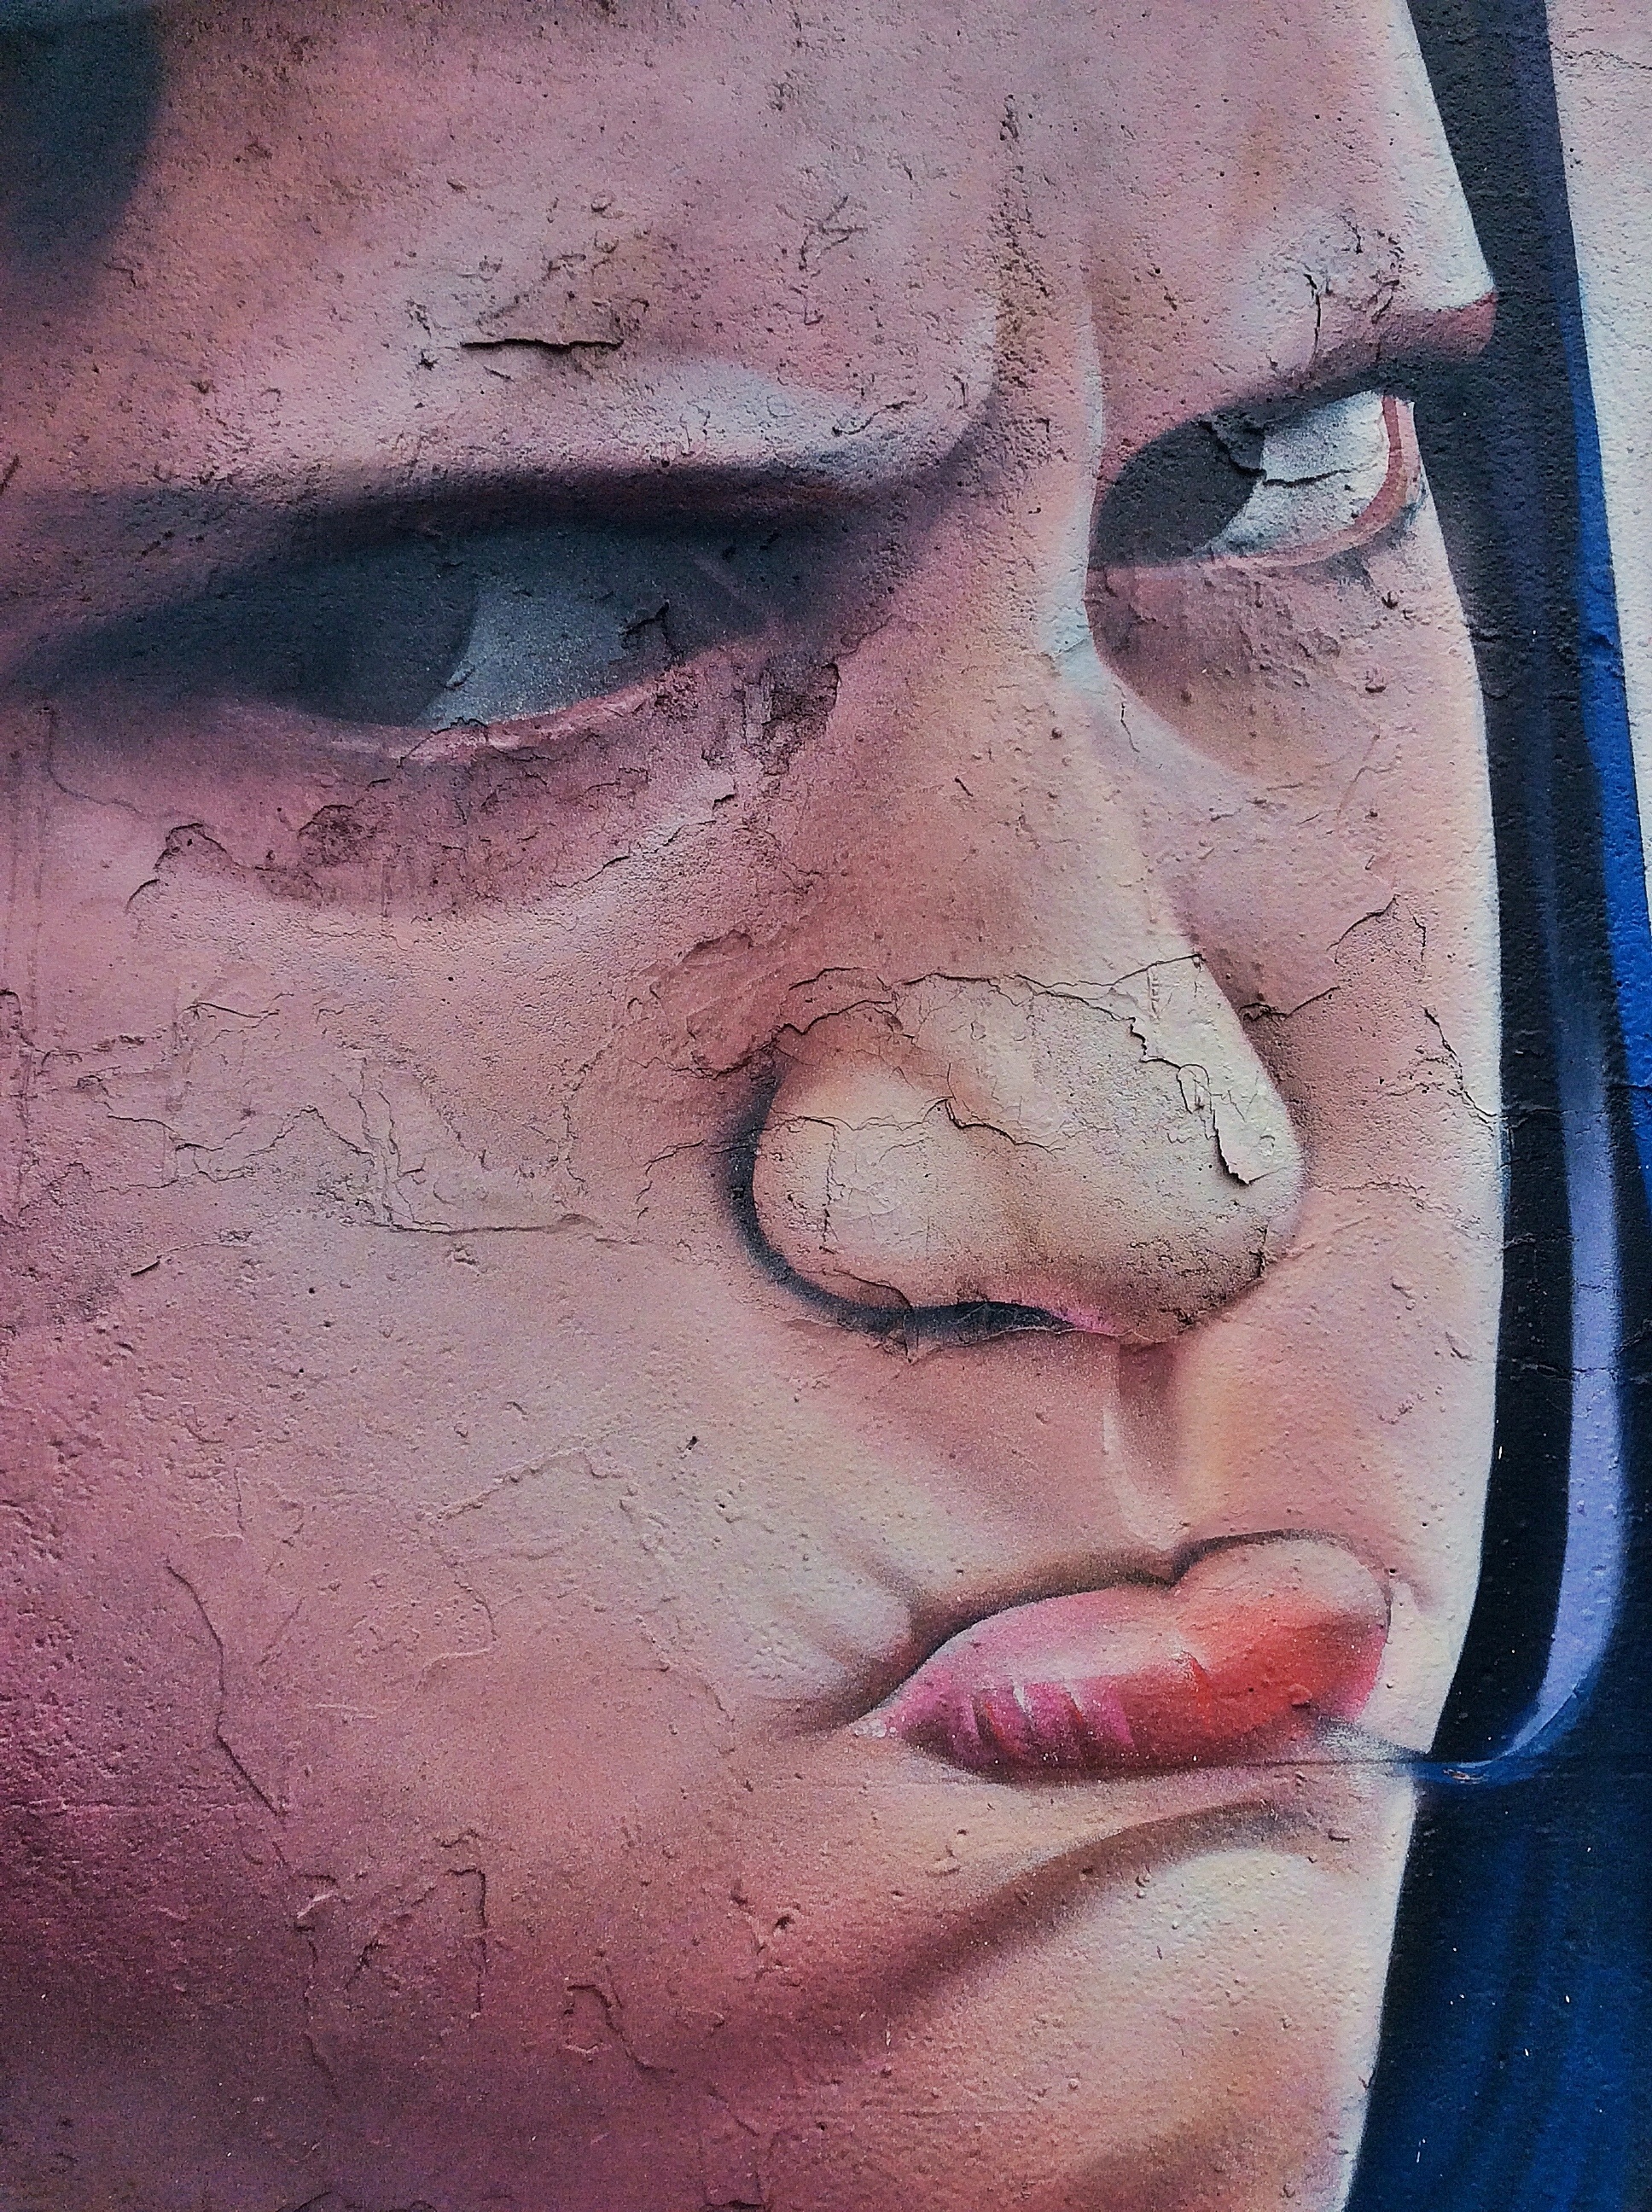
girl, wall, looking, female, portrait, color, human, graffiti, painting, face, kids, nose, art, sketch, drawing, illustration, eye, head, angry, image